Cabela's Alaskan Adventures

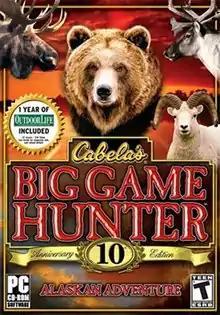
PC cover art

Cabela's Alaskan Adventures (also known as Cabela's Big Game Hunter: 10th Anniversary Edition – Alaskan Adventure for Windows) is a 2006 hunting video game developed by Sand Grain Studios, Fun Labs and Magic Wand Productions and published by Activision for the Xbox 360 and PlayStation 2 video game consoles and Microsoft Windows. In April 2017, the Xbox 360 version was made backwards compatible with the Xbox One.